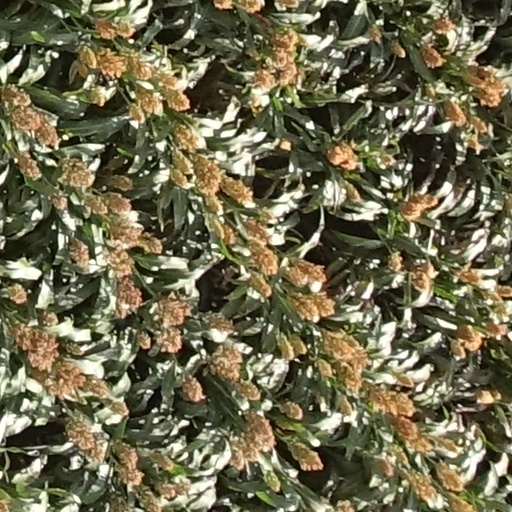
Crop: sorghum